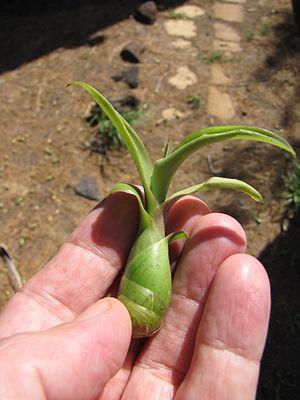
Furcraea foetida, est une espèce de plantes monocotylédones de la famille des Agavaceae, qui est originaire de la jonction des deux Amériques et qui s'est naturalisée dans les îles du sud-ouest de l'océan Indien.